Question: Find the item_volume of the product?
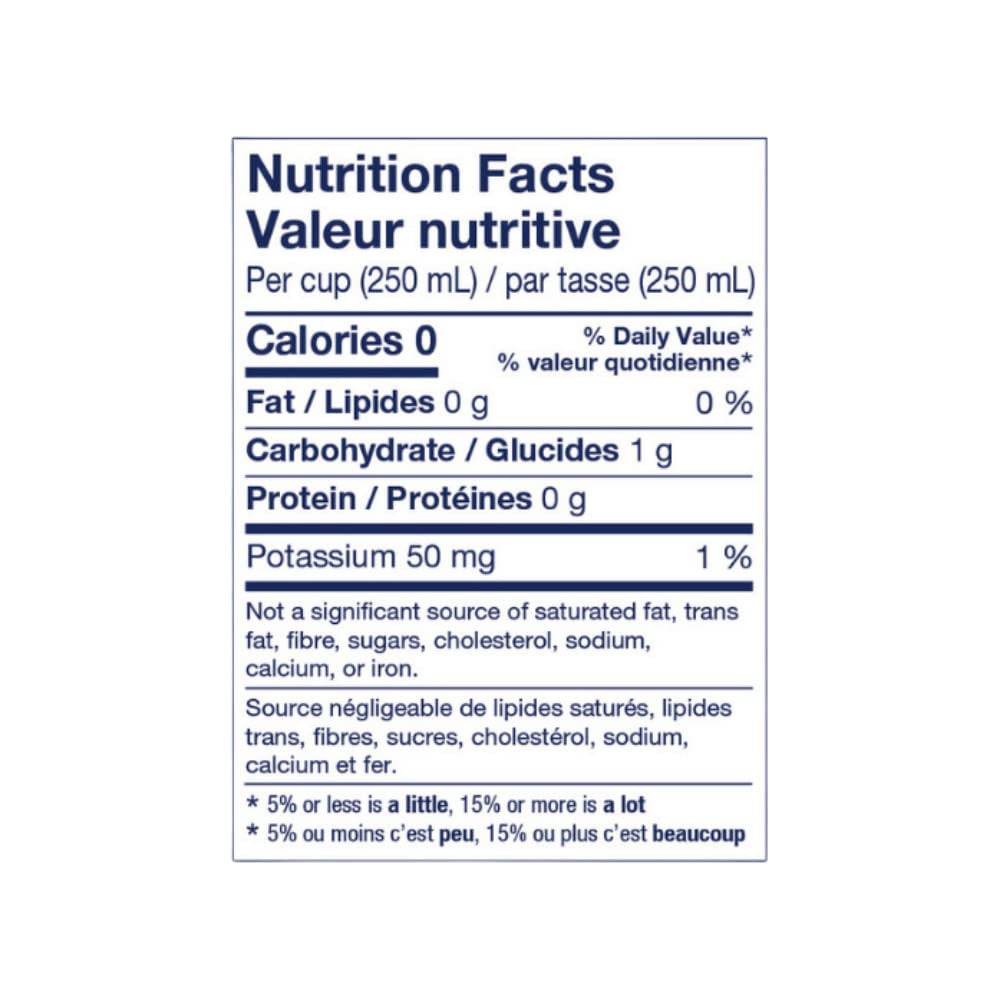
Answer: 250.0 millilitre